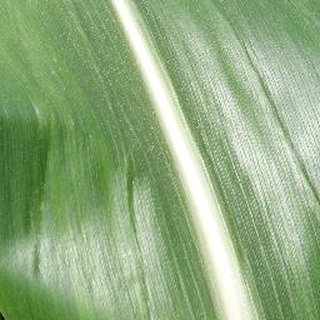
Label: healthy_corn